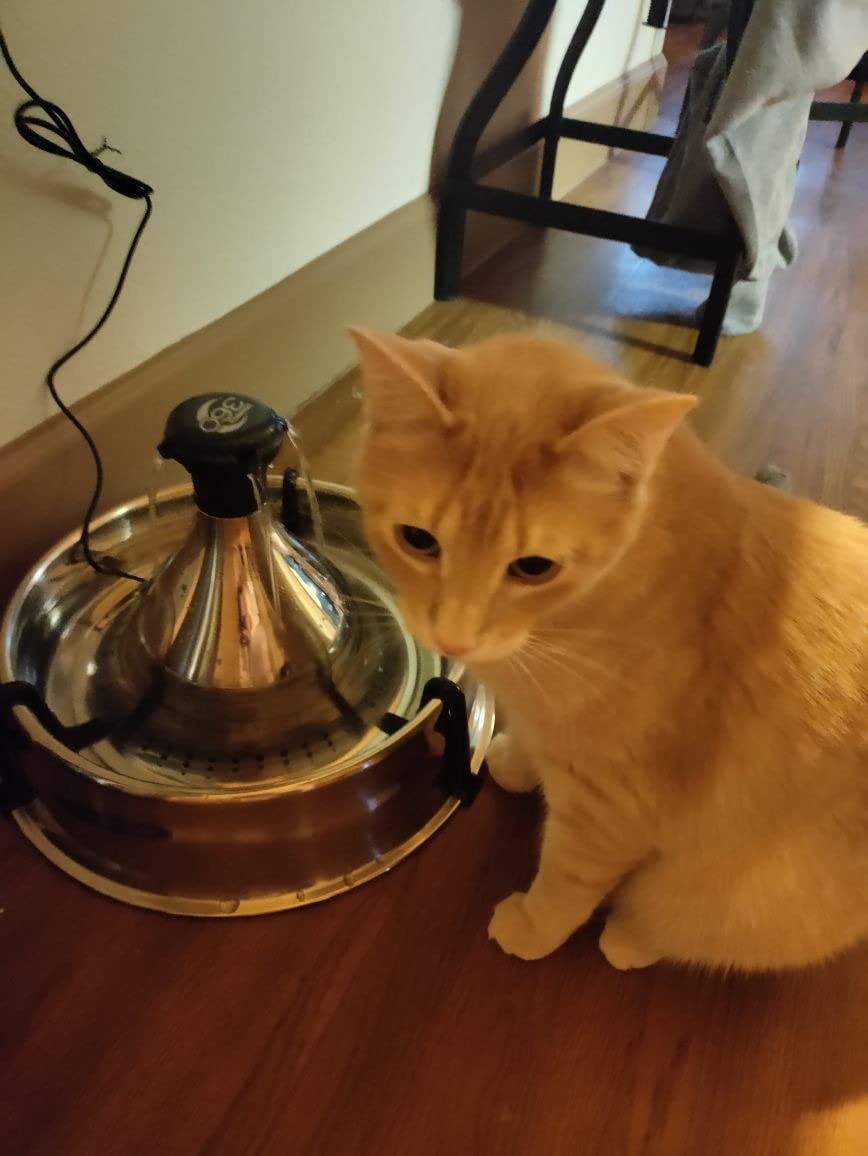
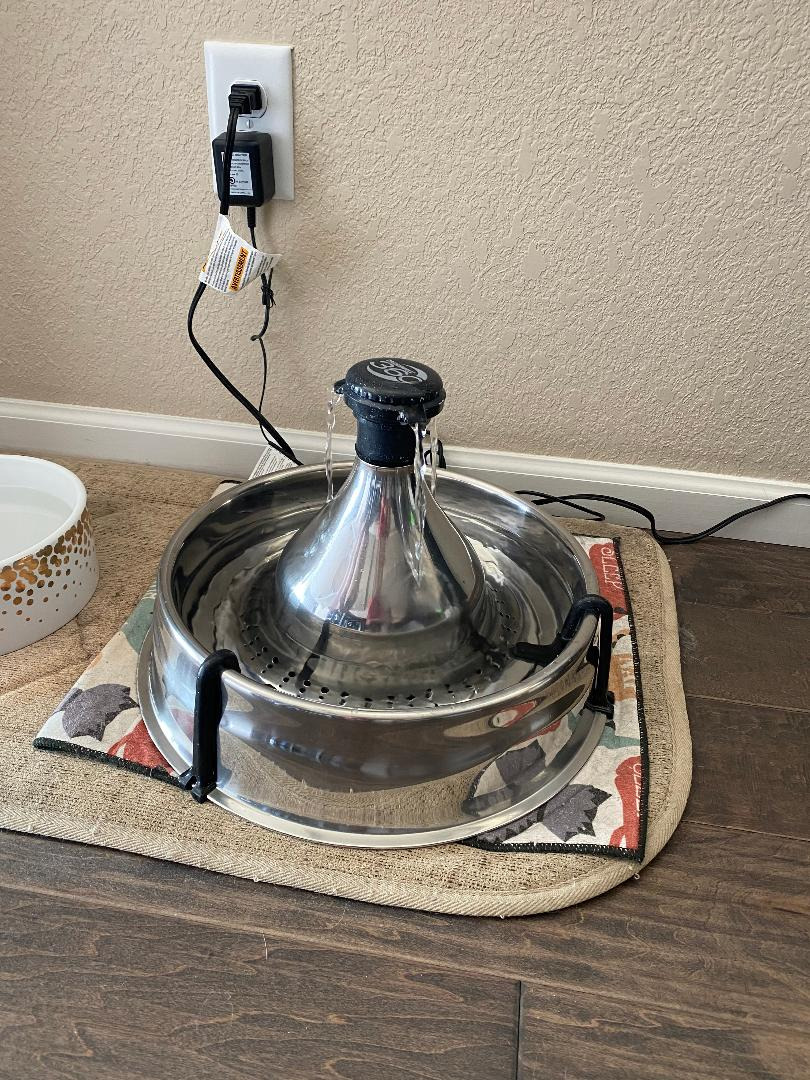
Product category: items_bowl
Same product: yes